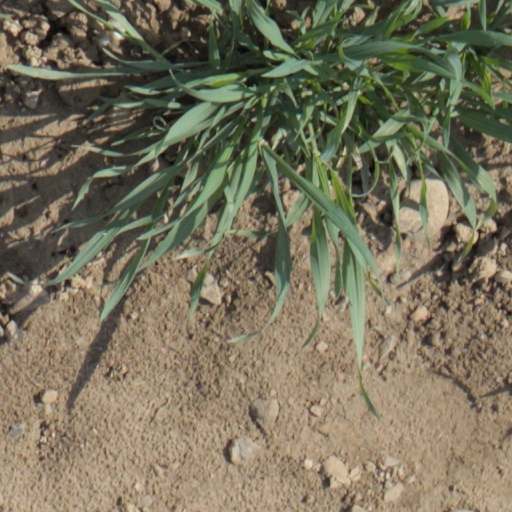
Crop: wheat